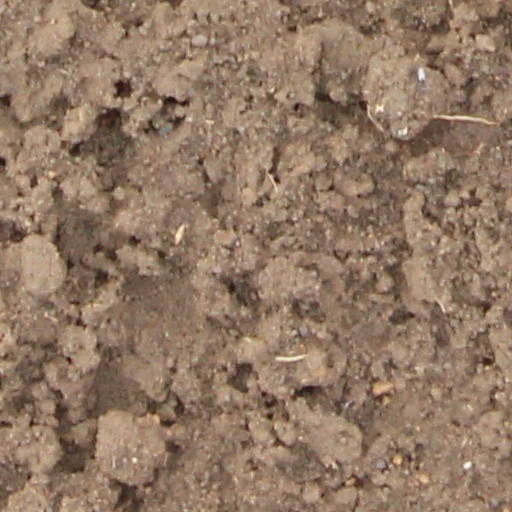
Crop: wheat